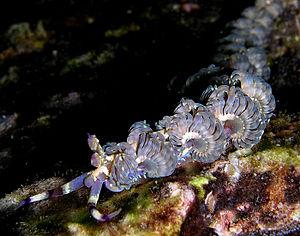
Pteraeolidia semperi est une espèce de nudibranches éolidiens de la famille des Facelinidae.
Pteraeolidia est un genre de nudibranches de la famille des Facelinidae.